Devil Summoner 2: Raidou Kuzunoha vs. King Abaddon

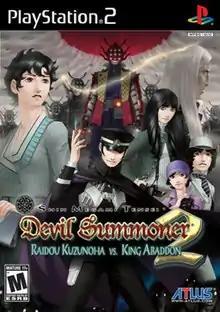
North American cover art

Devil Summoner 2: Raidou Kuzunoha vs. King Abaddon is a 2008 action role-playing game developed and published by Atlus for the PlayStation 2. The game is the fourth in the "Devil Summoner" series, which is a part of the larger "Megami Tensei" franchise, and serves as the direct sequel to "". It was released in Japan in October 2008 and in North America in May 2009.